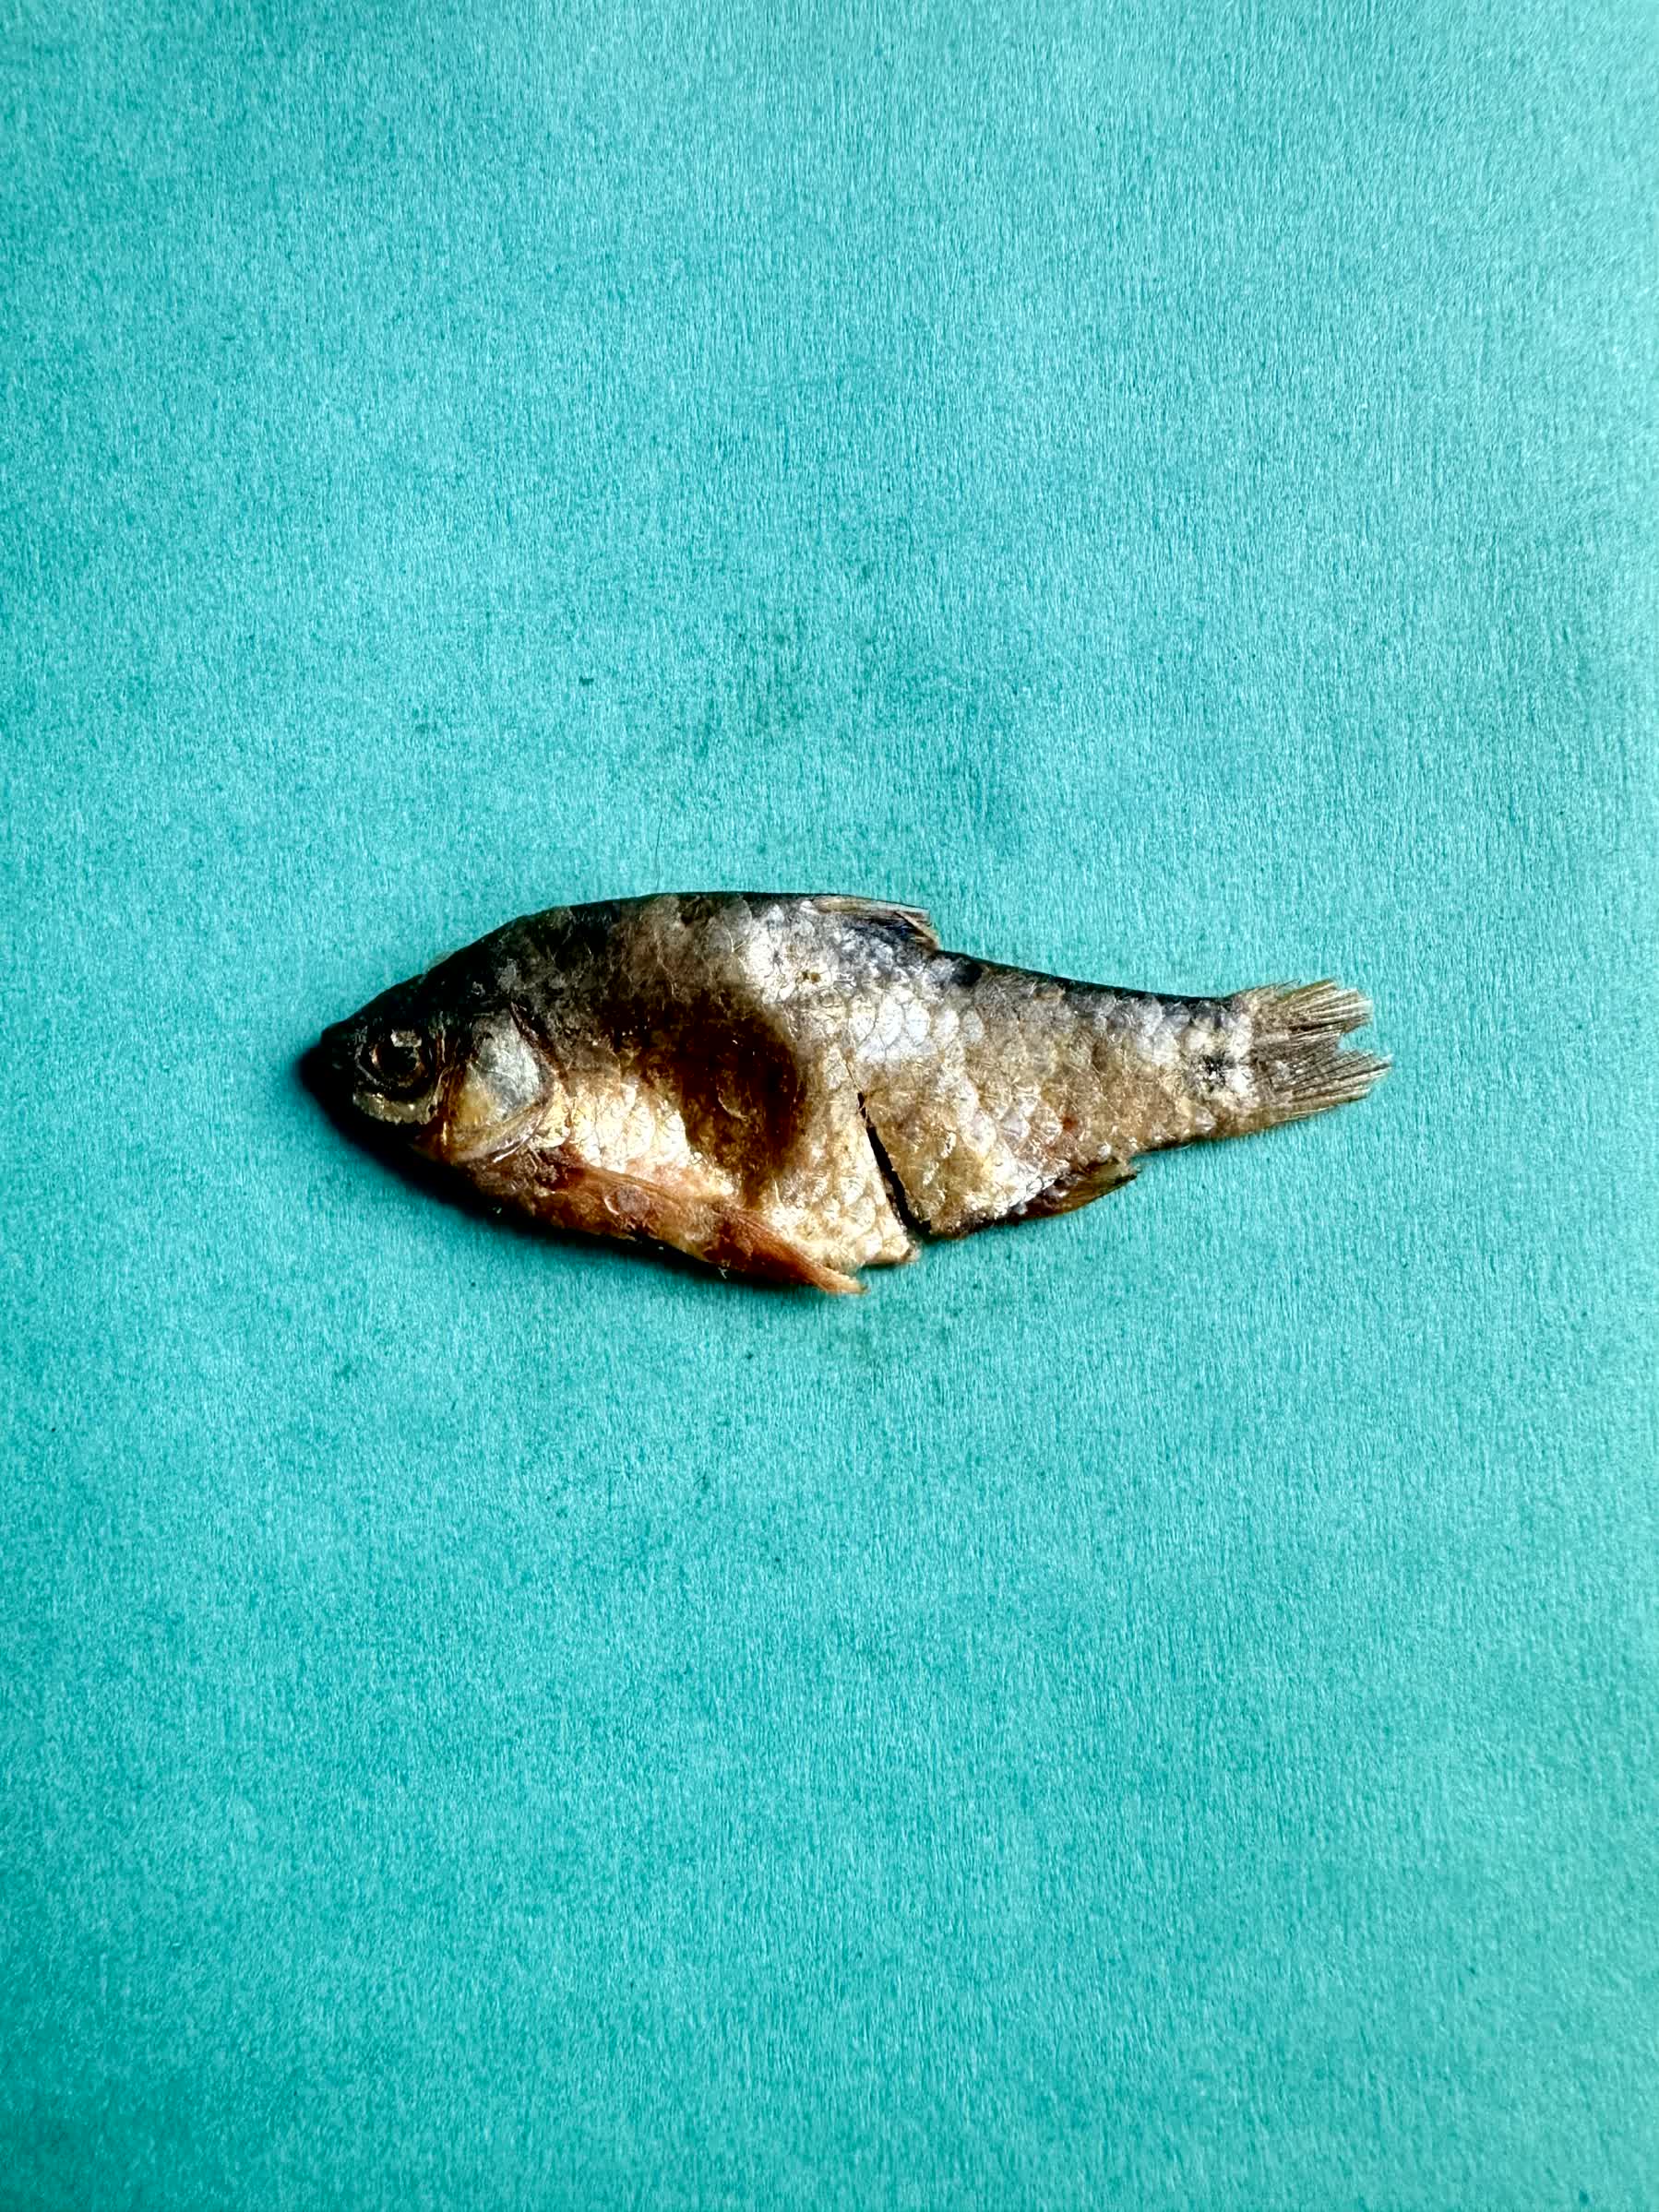
Species: puti chepa